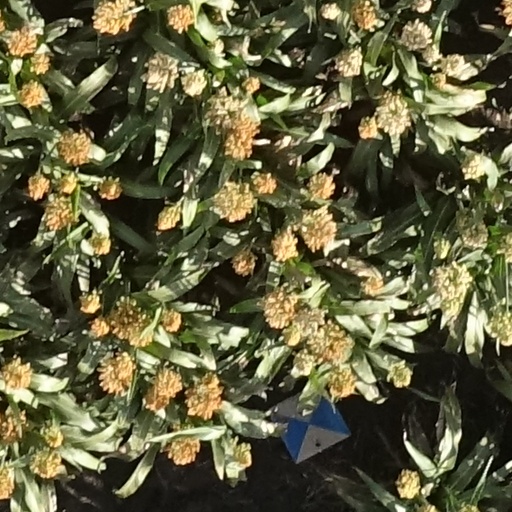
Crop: sorghum